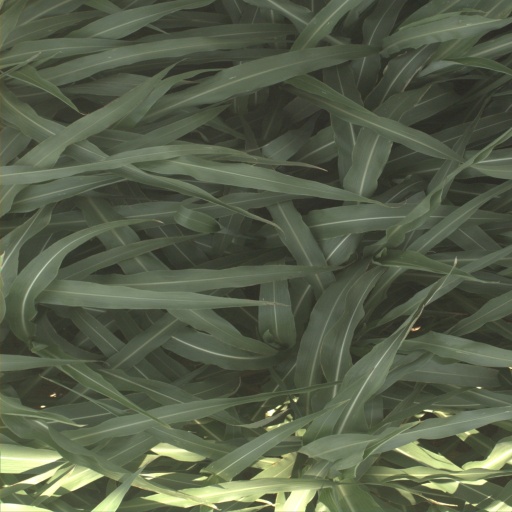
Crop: sorghum